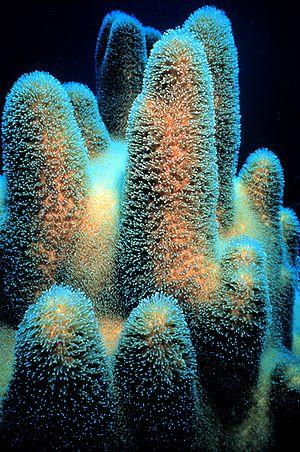
Les scléractiniaires, anciennement appelés « madréporaires », constituent le principal ordre des coraux durs, animaux de la classe des Anthozoa.